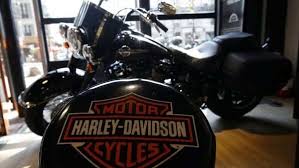
Vehicle type: Motorcycles